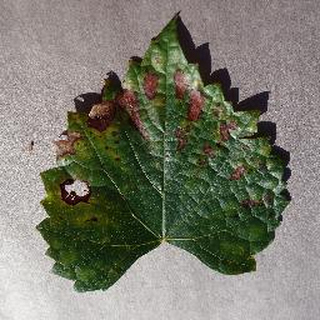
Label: grape_esca_black_measles